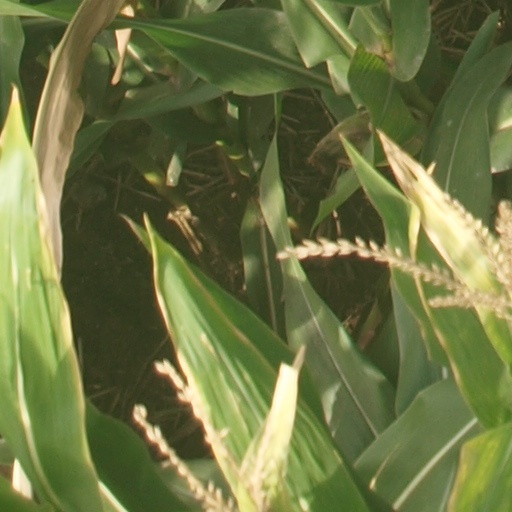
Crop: maize; corn